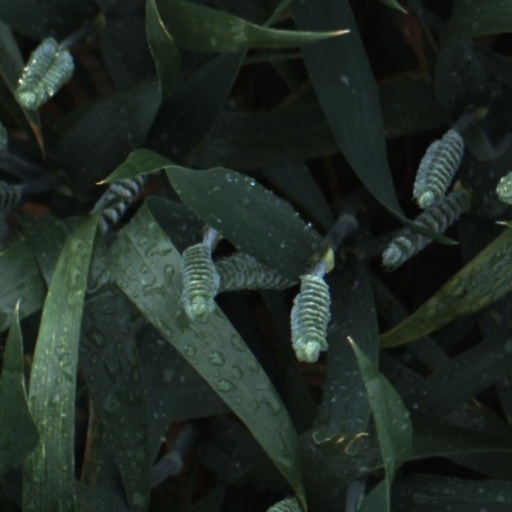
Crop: wheat